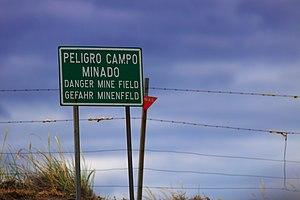
SVP, rendez cette description accessible à tous en la traduisant dans plusieurs langues.